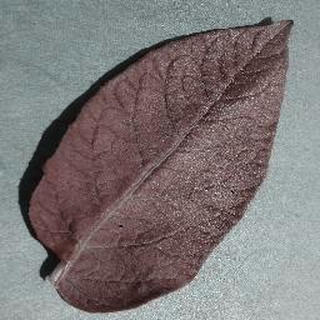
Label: healthy_potato